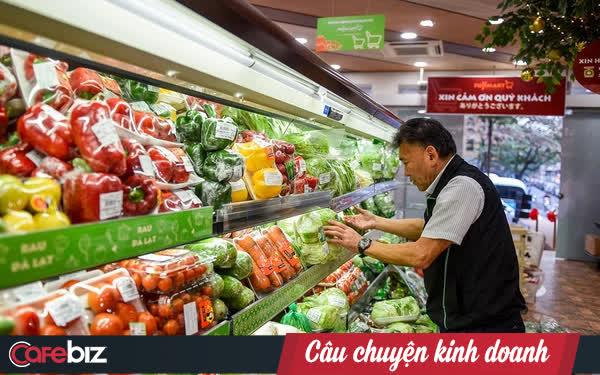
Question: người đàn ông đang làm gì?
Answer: đang xem hàng hóa để mưa